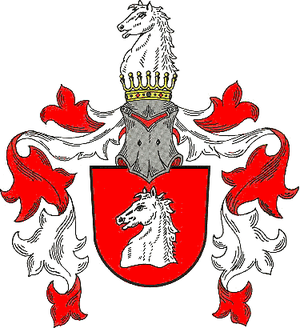
Diepenau
Coat of arms of Diepenau
Diepenau er en kommune med godt 3.900 indbyggere, beliggende sydvest for Nienburg, i den sydvestligste del af Landkreis Nienburg/Weser i den tyske delstat Niedersachsen. Byen kalder sig Flecken Diepenau, hvor flecken betegner et mindre lokalcentrum, men som er uden byrettigheder.